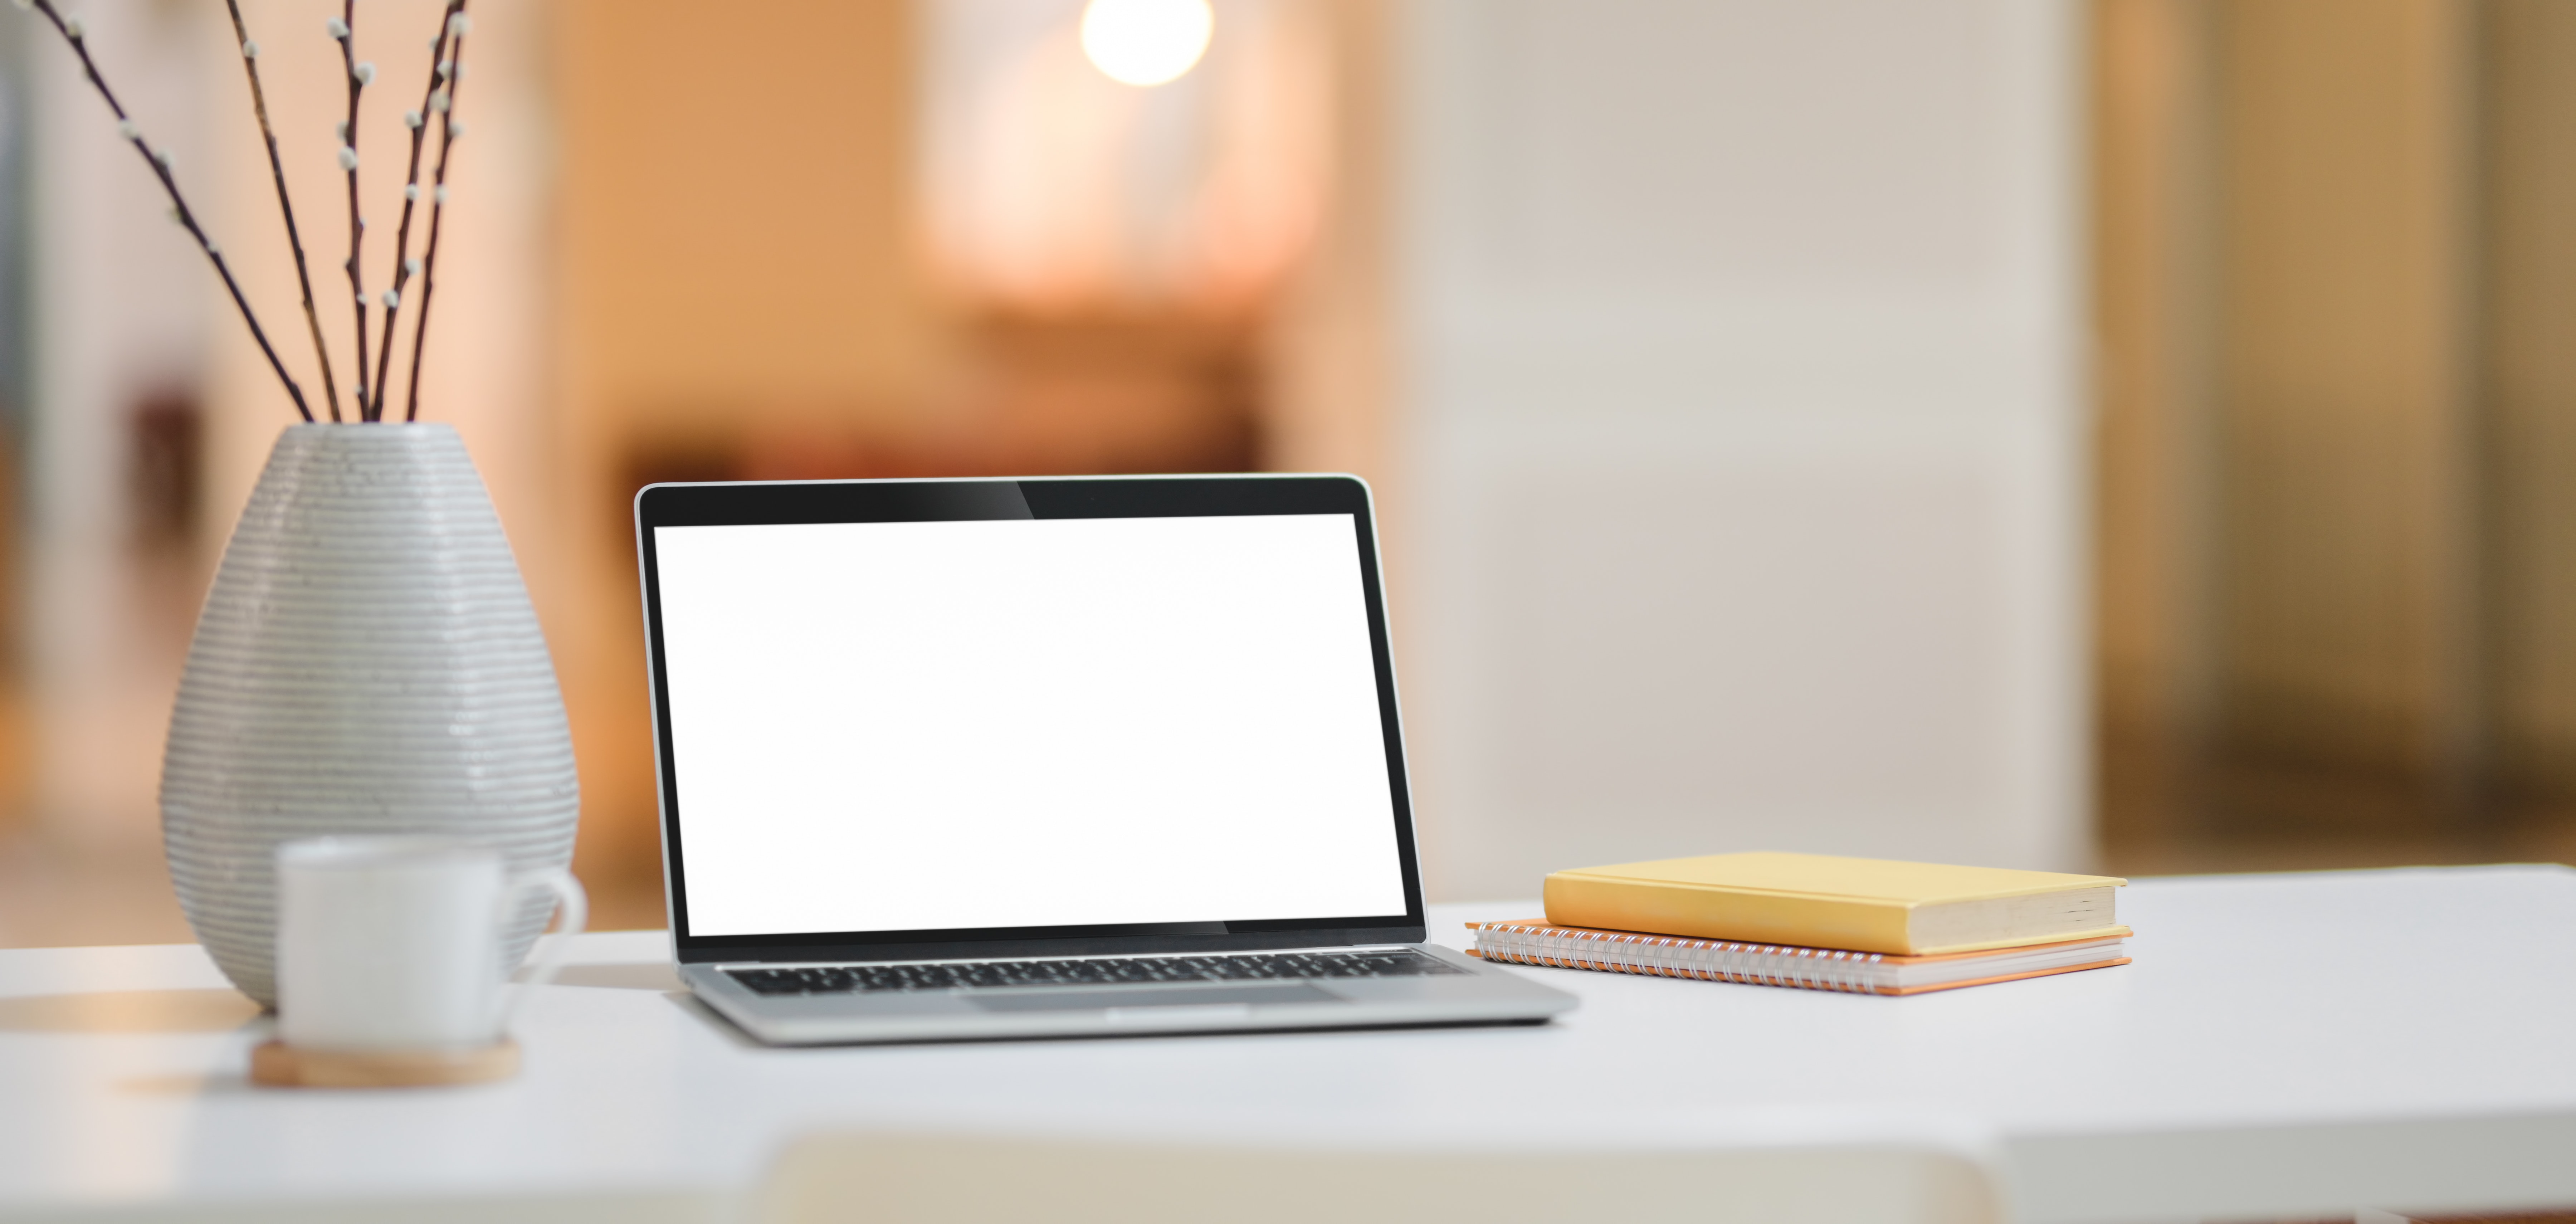
mac, product, technology, electronic device, desk, personal computer, laptop, furniture, room, electronics, gadget, table, computer, desktop computer, interior design, office, computer desk, display device